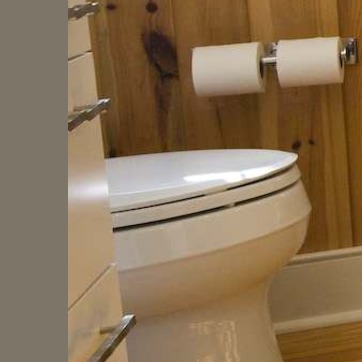
Material: ceramic